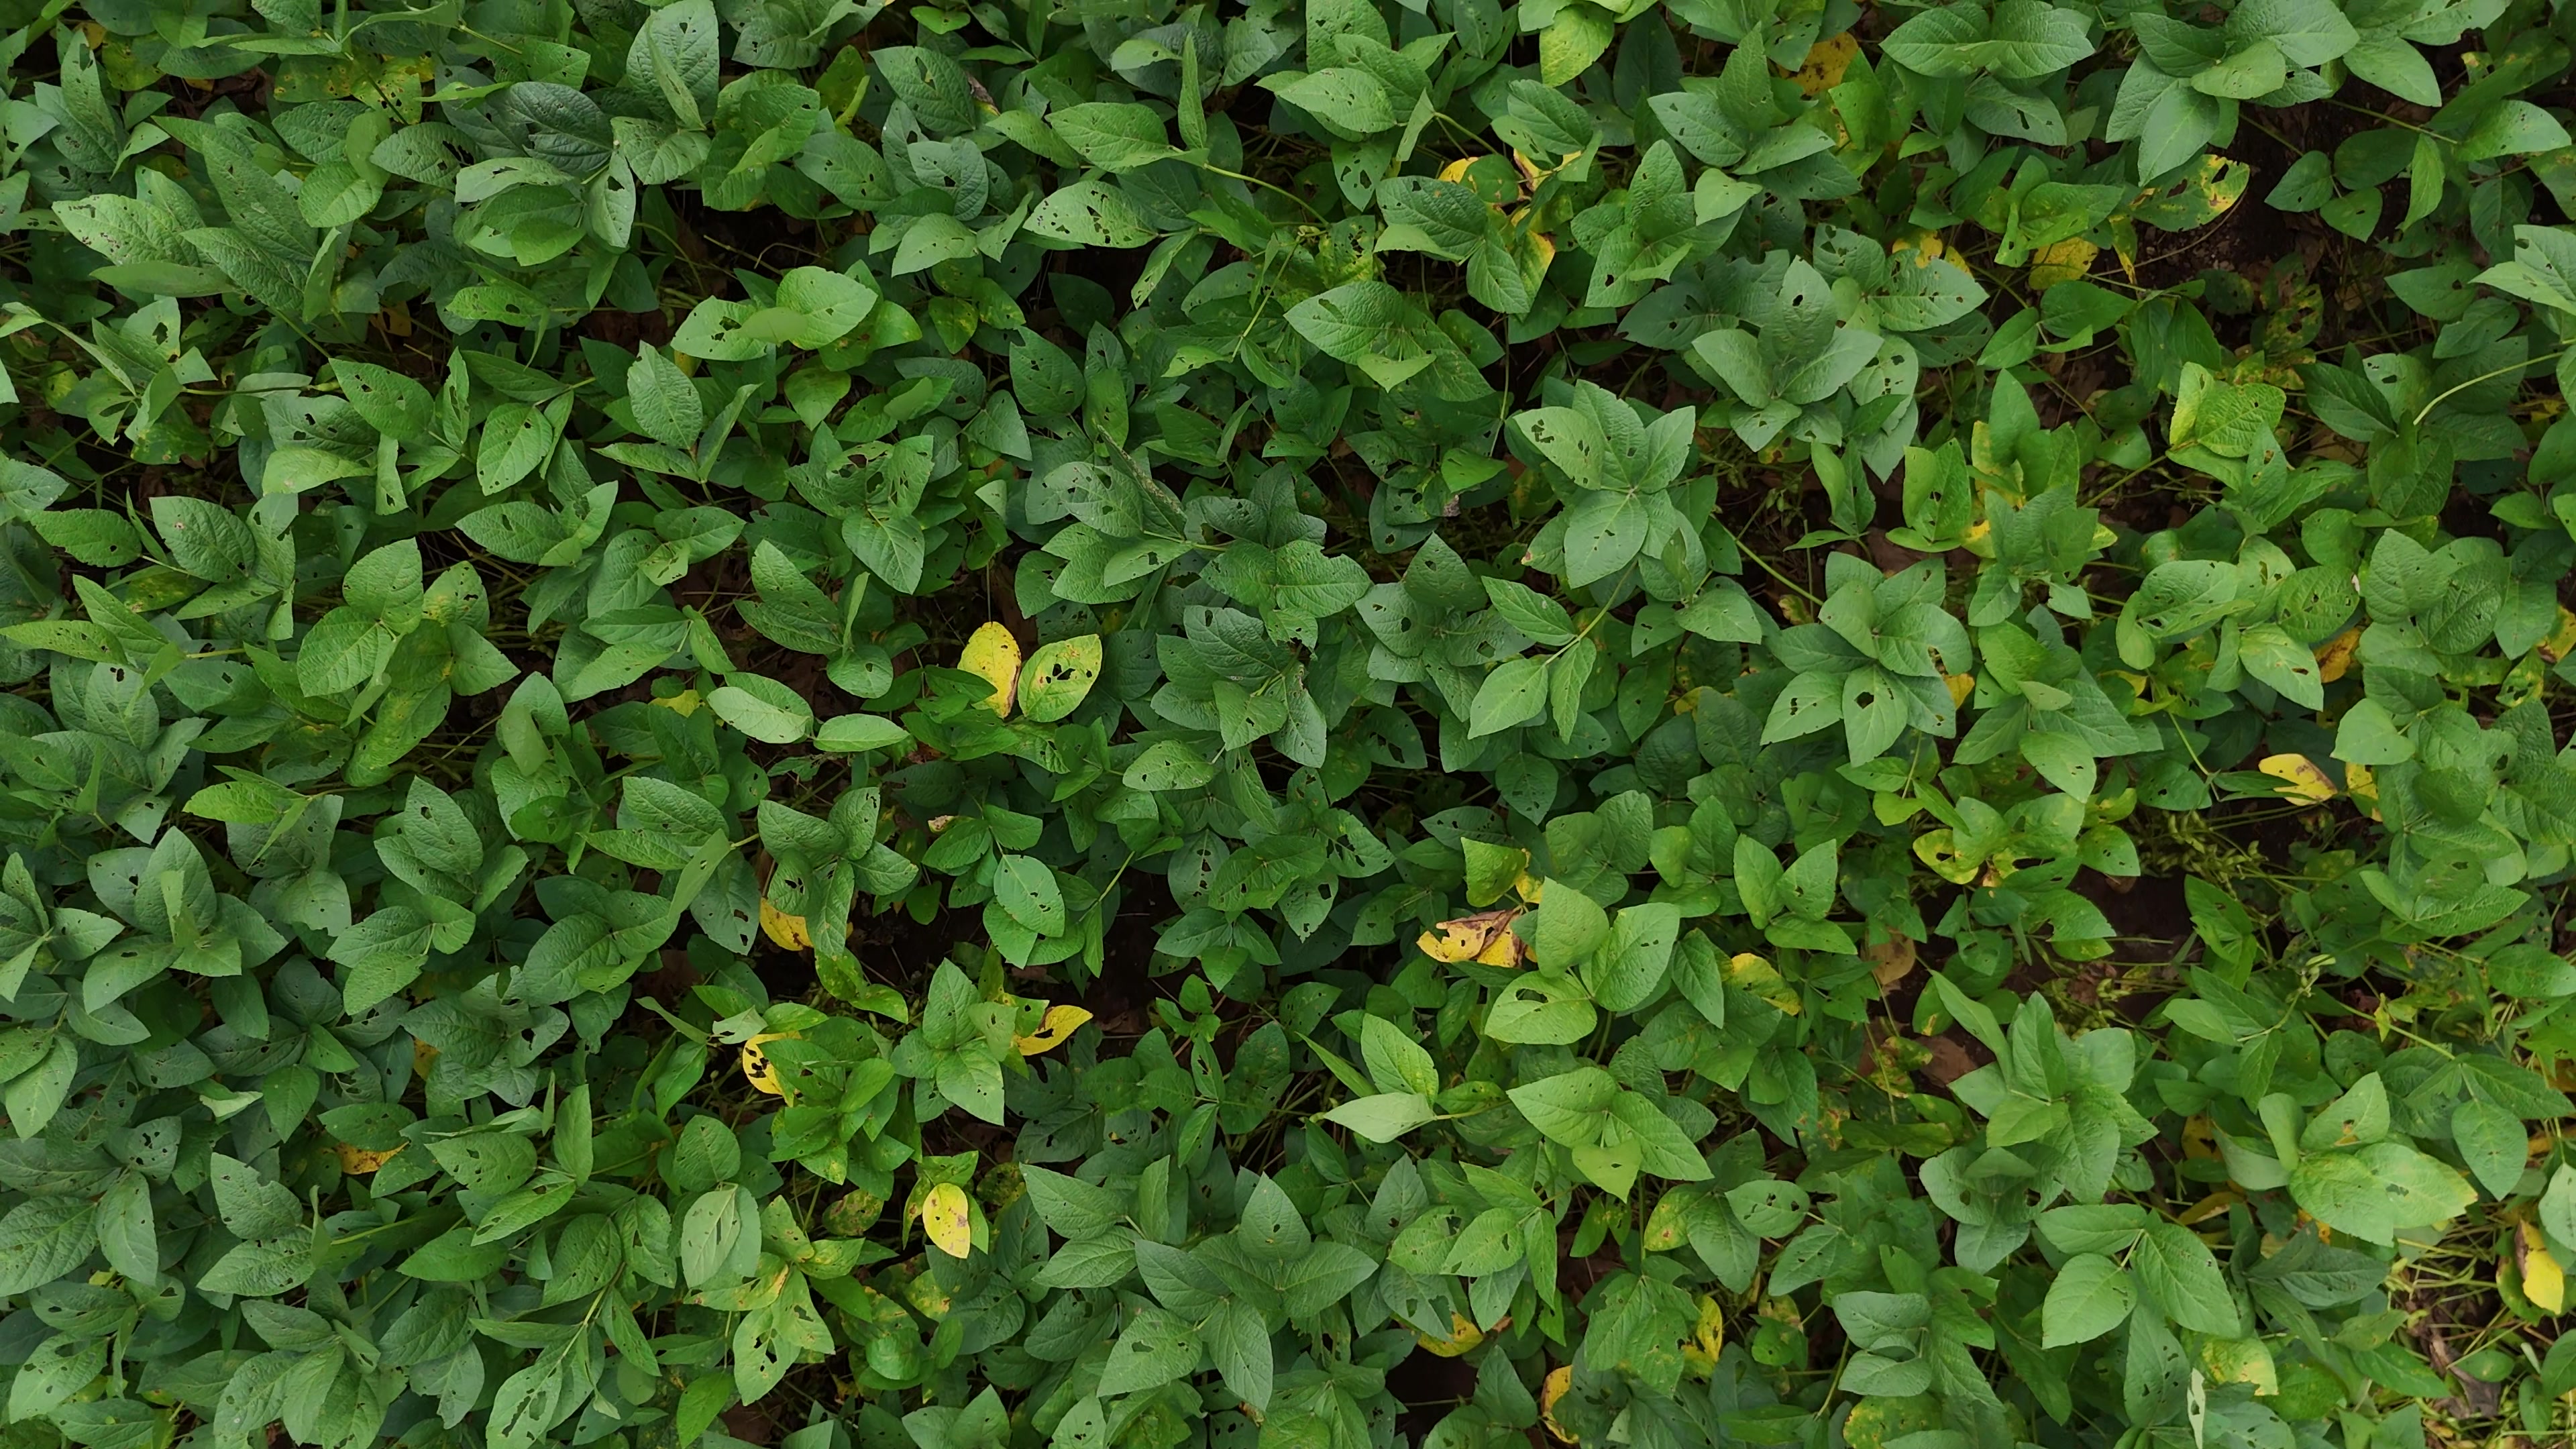
Label: Rust